William Leggett (writer)

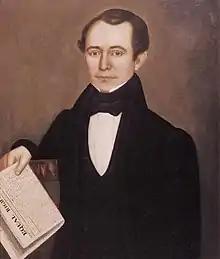

William Leggett (April 30, 1801 – May 29, 1839) was an American poet, fiction writer, and journalist.